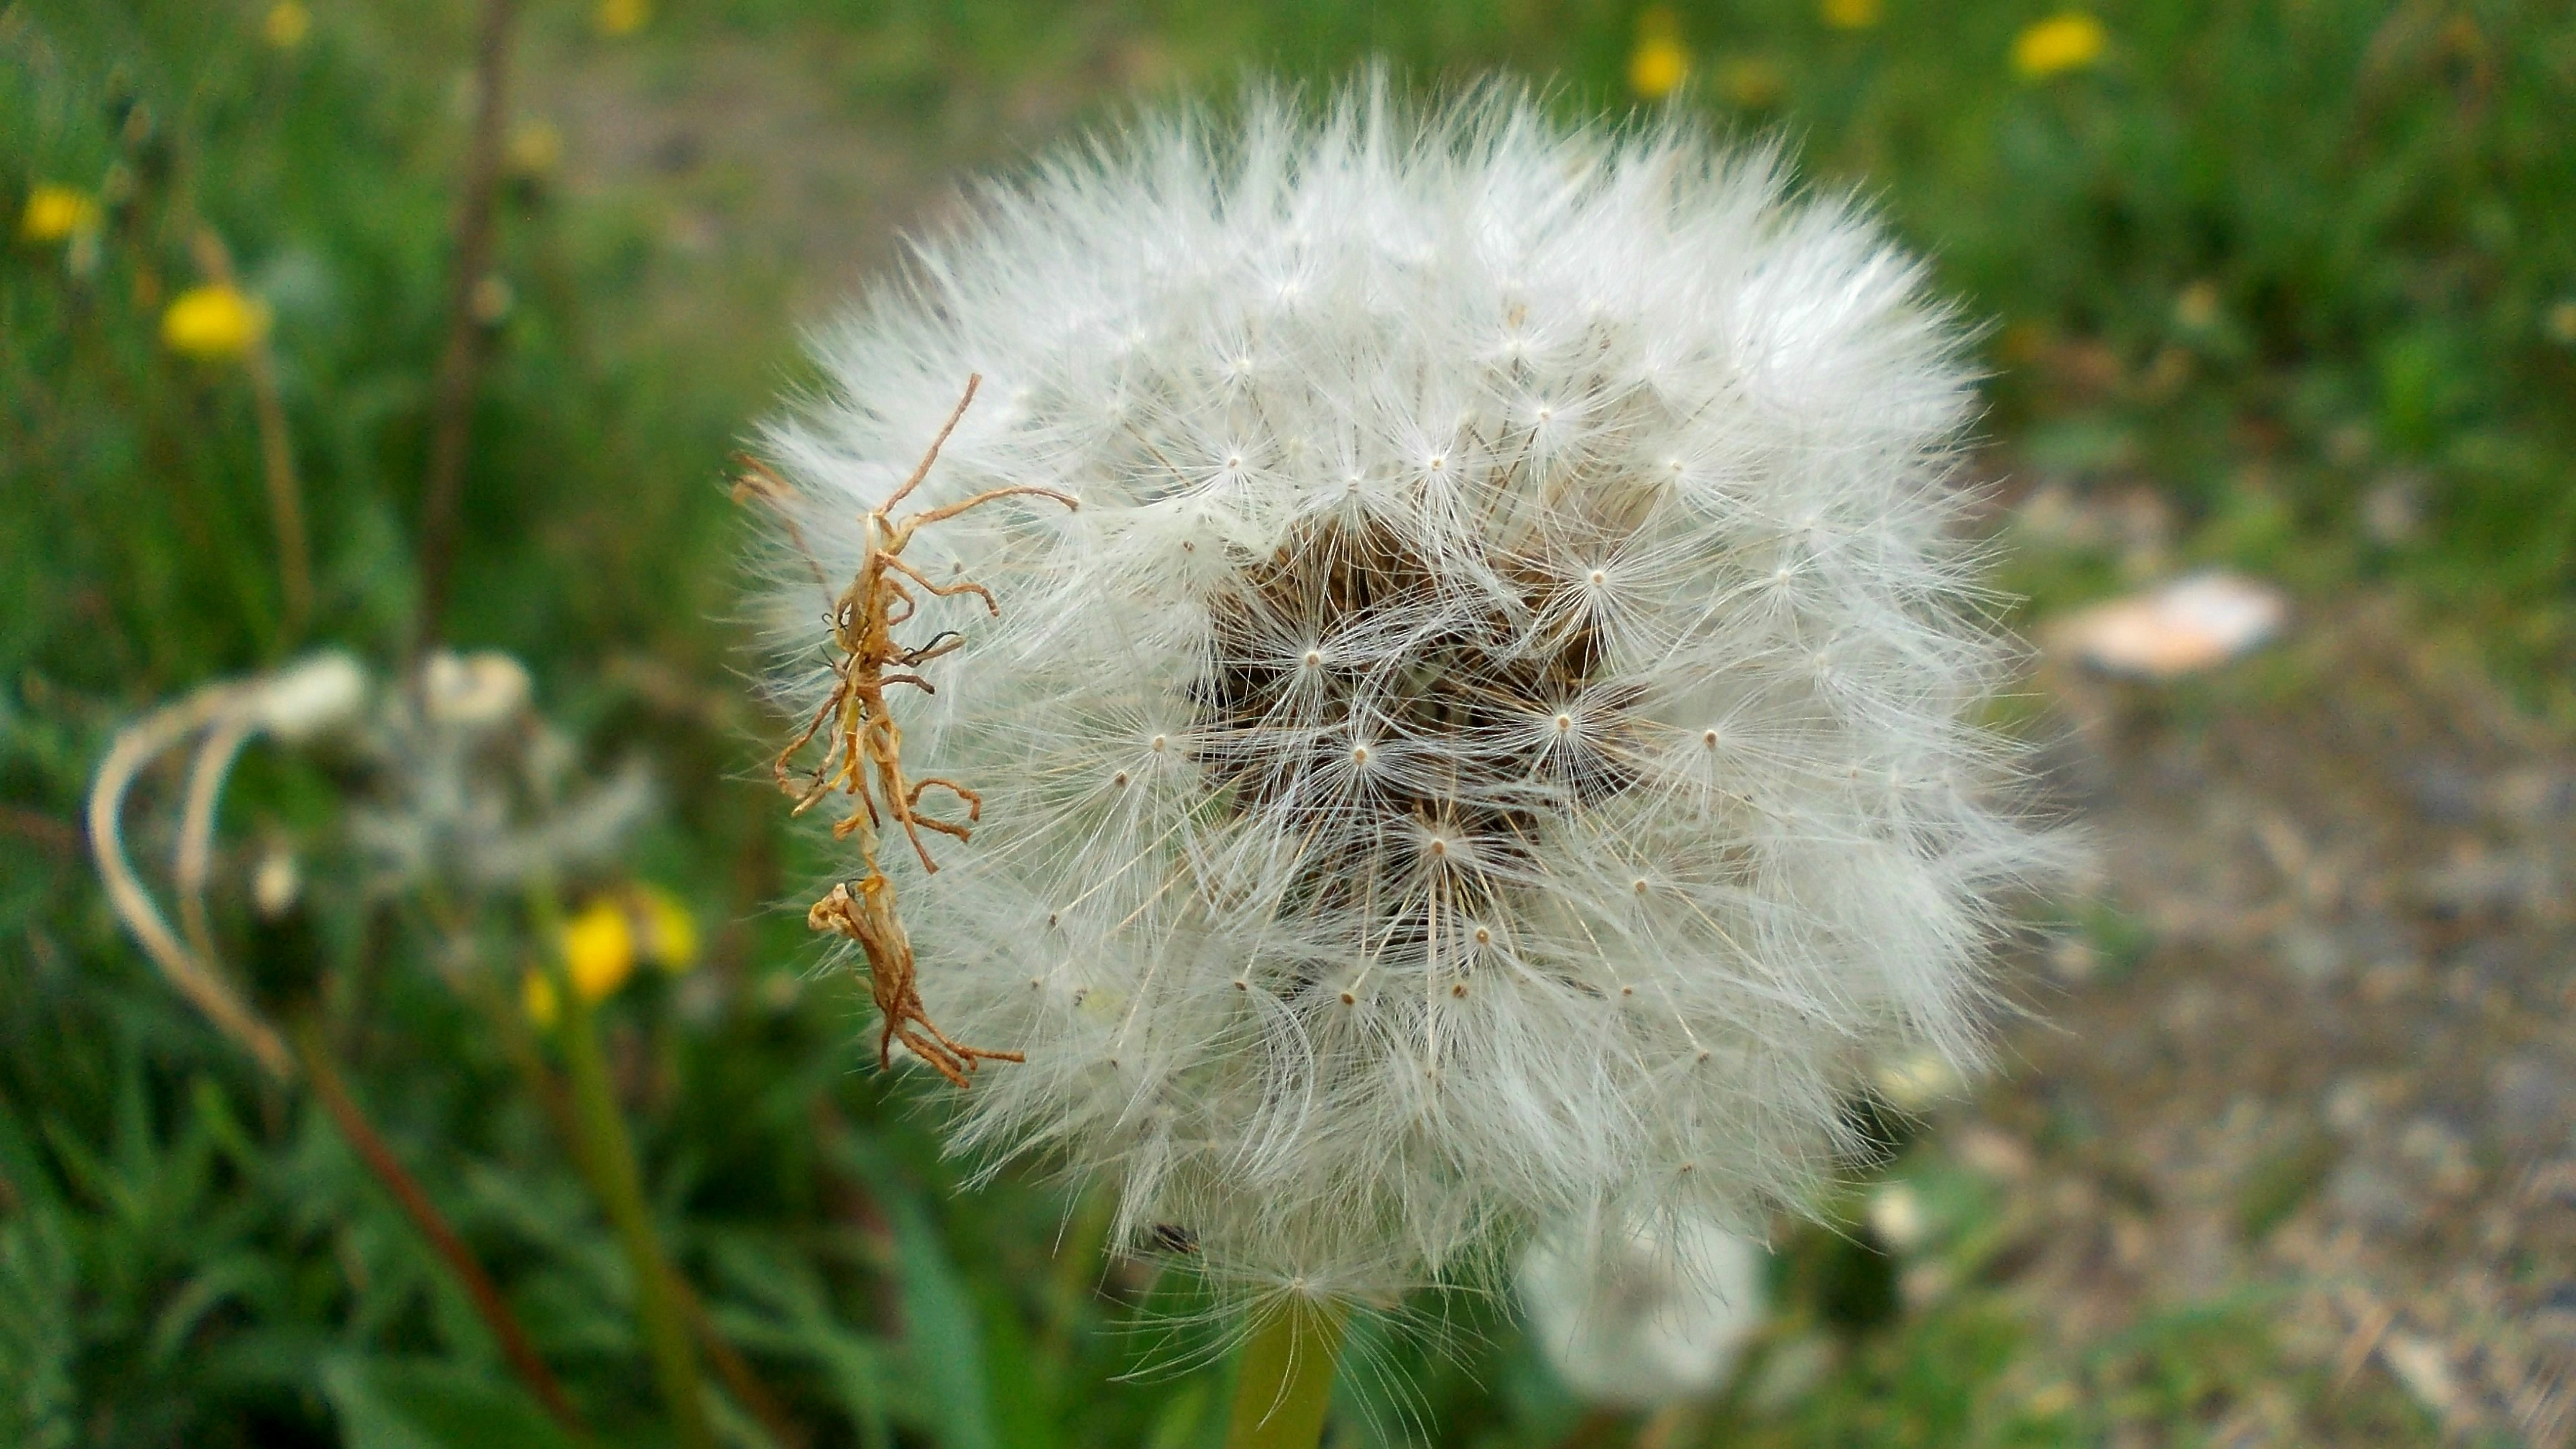
nature, grass, plant, field, meadow, dandelion, prairie, flower, wind, macro, botany, flora, wildflower, close up, seeds, thistle, macro photography, flowering plant, daisy family, the delicacy, silybum, plant stem, land plant, thorns spines and prickles